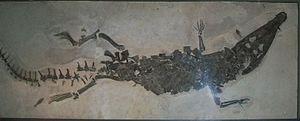
Borealosuchus est un genre aujourd'hui éteint de crocodiliens qui a vécu du Crétacé supérieur à l'Éocène en Amérique du Nord. Il a été nommé par Chris Brochu en 1997 pour plusieurs espèces qui avaient été assignées auparavant au genre Leidyosuchus. Les espèces qui en font partie sont les suivantes :
Crocodilia, est un ordre de reptiles aquatiques ovipares et carnivores qui vivent dans les zones tropicales et subtropicales de la planète. Ils sont apparus sous leur forme actuelle il y a au moins 167,7 millions d'années, c'est-à-dire vers le milieu du Jurassique. Les conceptions modernes situent l'origine des crocodiliens parmi un sous-groupe d'archosauriens terrestres du Trias ancien, il y a environ 240 Ma. De ce fait, ils sont considérés aujourd'hui comme les plus proches parents des oiseaux, lesquels descendent des dinosaures, autres archosauriens. L'ordre des Crocodilia regroupe tous les crocodiliens actuels, placés en deux ou trois familles : les Crocodylidae, les Alligatoridae et pour certaines classifications les Gavialidae. La systématique de ce groupe est très discutée depuis les années 2000. Bien que le terme « crocodiles » soit parfois utilisé pour l'ensemble de ces animaux, il est moins ambigu d'utiliser le terme « crocodiliens ».